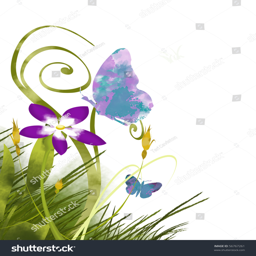
painting of animal flying into a garden of flowers with a white background .